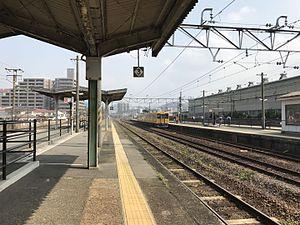
La gare de Hatabu est une gare ferroviaire de la ville de Shimonoseki, dans la préfecture de Yamaguchi au Japon. Elle est exploitée par la compagnie JR West.